Will Power

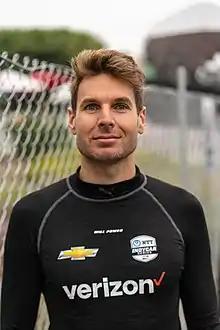
Power at the 2021 Acura Grand Prix of Long Beach

William Steven Power (born 1 March 1981) is an Australian racing driver who competes in the IndyCar Series, driving the No. 12 Dallara-Chevrolet for Team Penske. He won the 2018 Indianapolis 500 and has won the IndyCar Championship twice, in 2014 and 2022. Power is one of the most successful drivers in Indy car racing history, currently fourth all-time in wins (44), first all-time in poles (71), and fourth all-time in podiums (107).